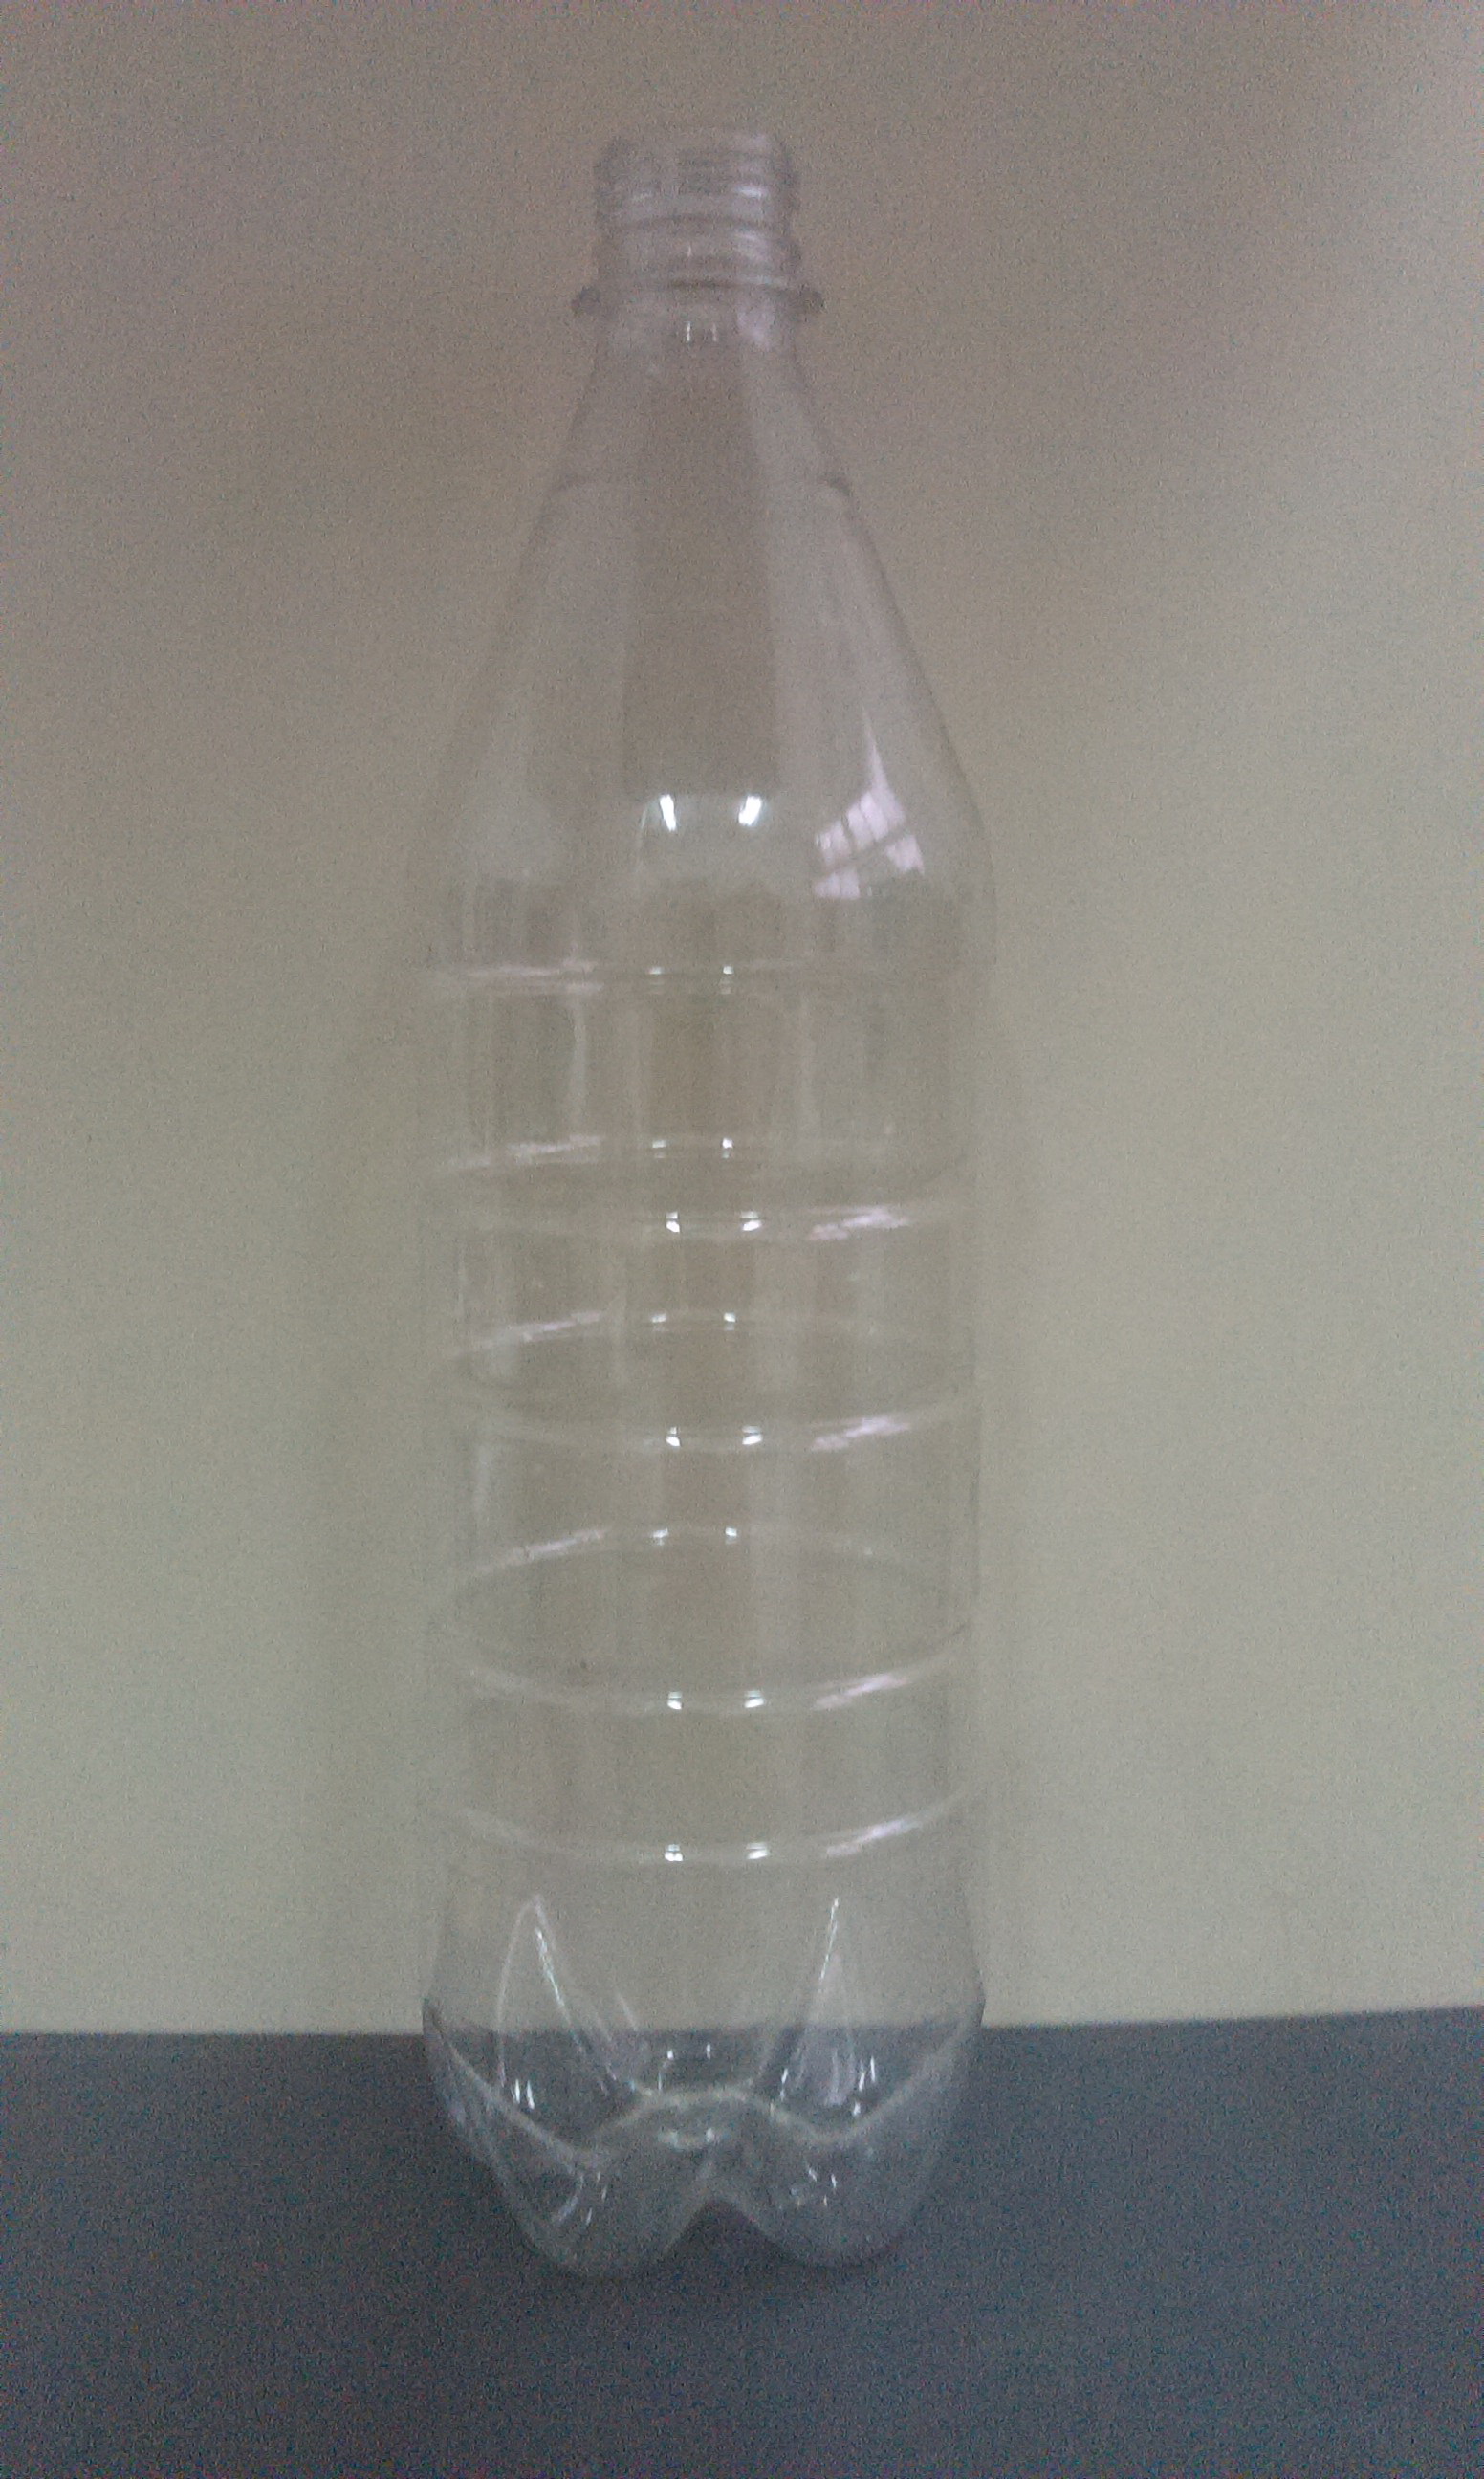
Waste category: plastic